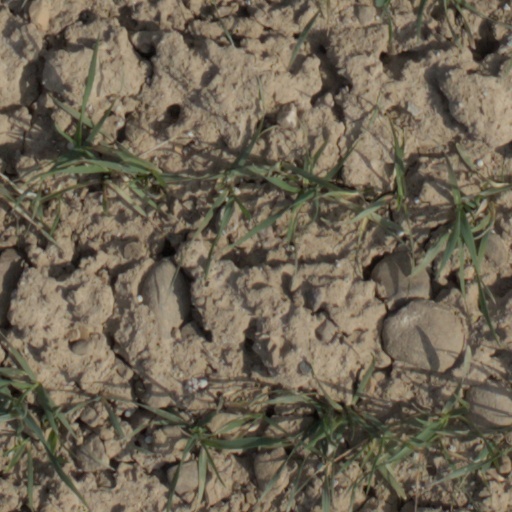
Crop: wheat